Pedasí District

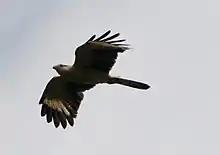
A yellow-headed caracara in flight in Pedasí, Panama

Pedasí District is divided administratively into the following "corregimientos":